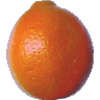
Label: Tangelo 1